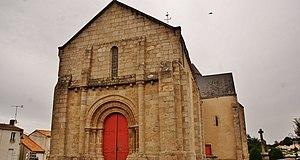
église St Laurent